Tempering (metallurgy)

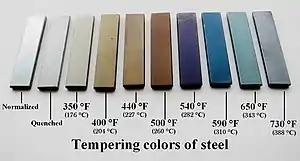
Pieces of through-tempered steel flatbar. The first one, on the left, is normalized steel. The second is quenched, untempered martensite. The remaining pieces have been tempered in an oven to their corresponding temperature, for an hour each. "Tempering standards" like these are sometimes used by blacksmiths for comparison, ensuring that the work is tempered to the proper color.

If steel has been freshly ground, sanded, or polished, it will form an oxide layer on its surface when heated. As the temperature of the steel is increased, the thickness of the iron oxide will also increase. Although iron oxide is not normally transparent, such thin layers do allow light to pass through, reflecting off both the upper and lower surfaces of the layer. This causes a phenomenon called thin-film interference, which produces colors on the surface. As the thickness of this layer increases with temperature, it causes the colors to change from a very light yellow, to brown, to purple, and then to blue. These colors appear at very precise temperatures and provide the blacksmith with a very accurate gauge for measuring the temperature. The various colors, their corresponding temperatures, and some of their uses are: